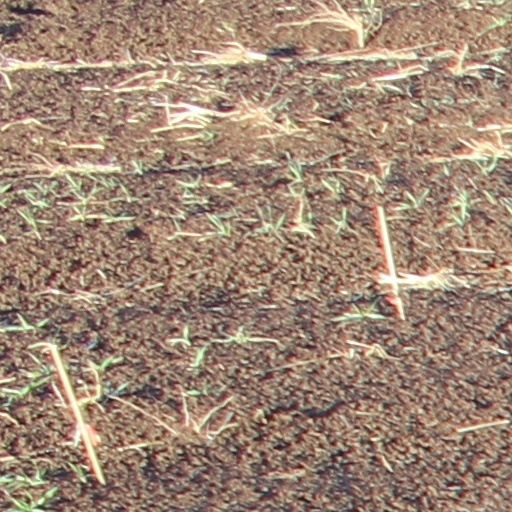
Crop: wheat